NOD-like receptor

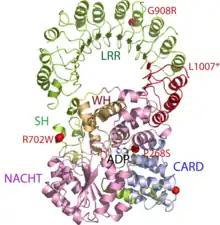
Structure and domain organization of NOD2, a human NOD-like receptor

The nucleotide-binding oligomerization domain-like receptors, or NOD-like receptors (NLRs) (also known as nucleotide-binding leucine-rich repeat receptors), are intracellular sensors of pathogen-associated molecular patterns (PAMPs) that enter the cell via phagocytosis or pores, and damage-associated molecular patterns (DAMPs) that are associated with cell stress. They are types of pattern recognition receptors (PRRs), and play key roles in the regulation of innate immune response. NLRs can cooperate with toll-like receptors (TLRs) and regulate inflammatory and apoptotic response.